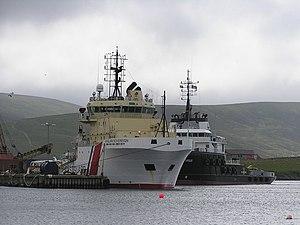
L'Union Sovereign est un remorqueur de haute mer appartenant à et exploité par Royal Boskalis Westminster N.V.